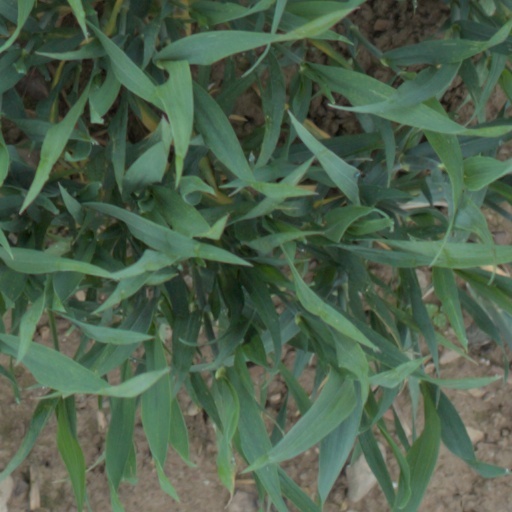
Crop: wheat